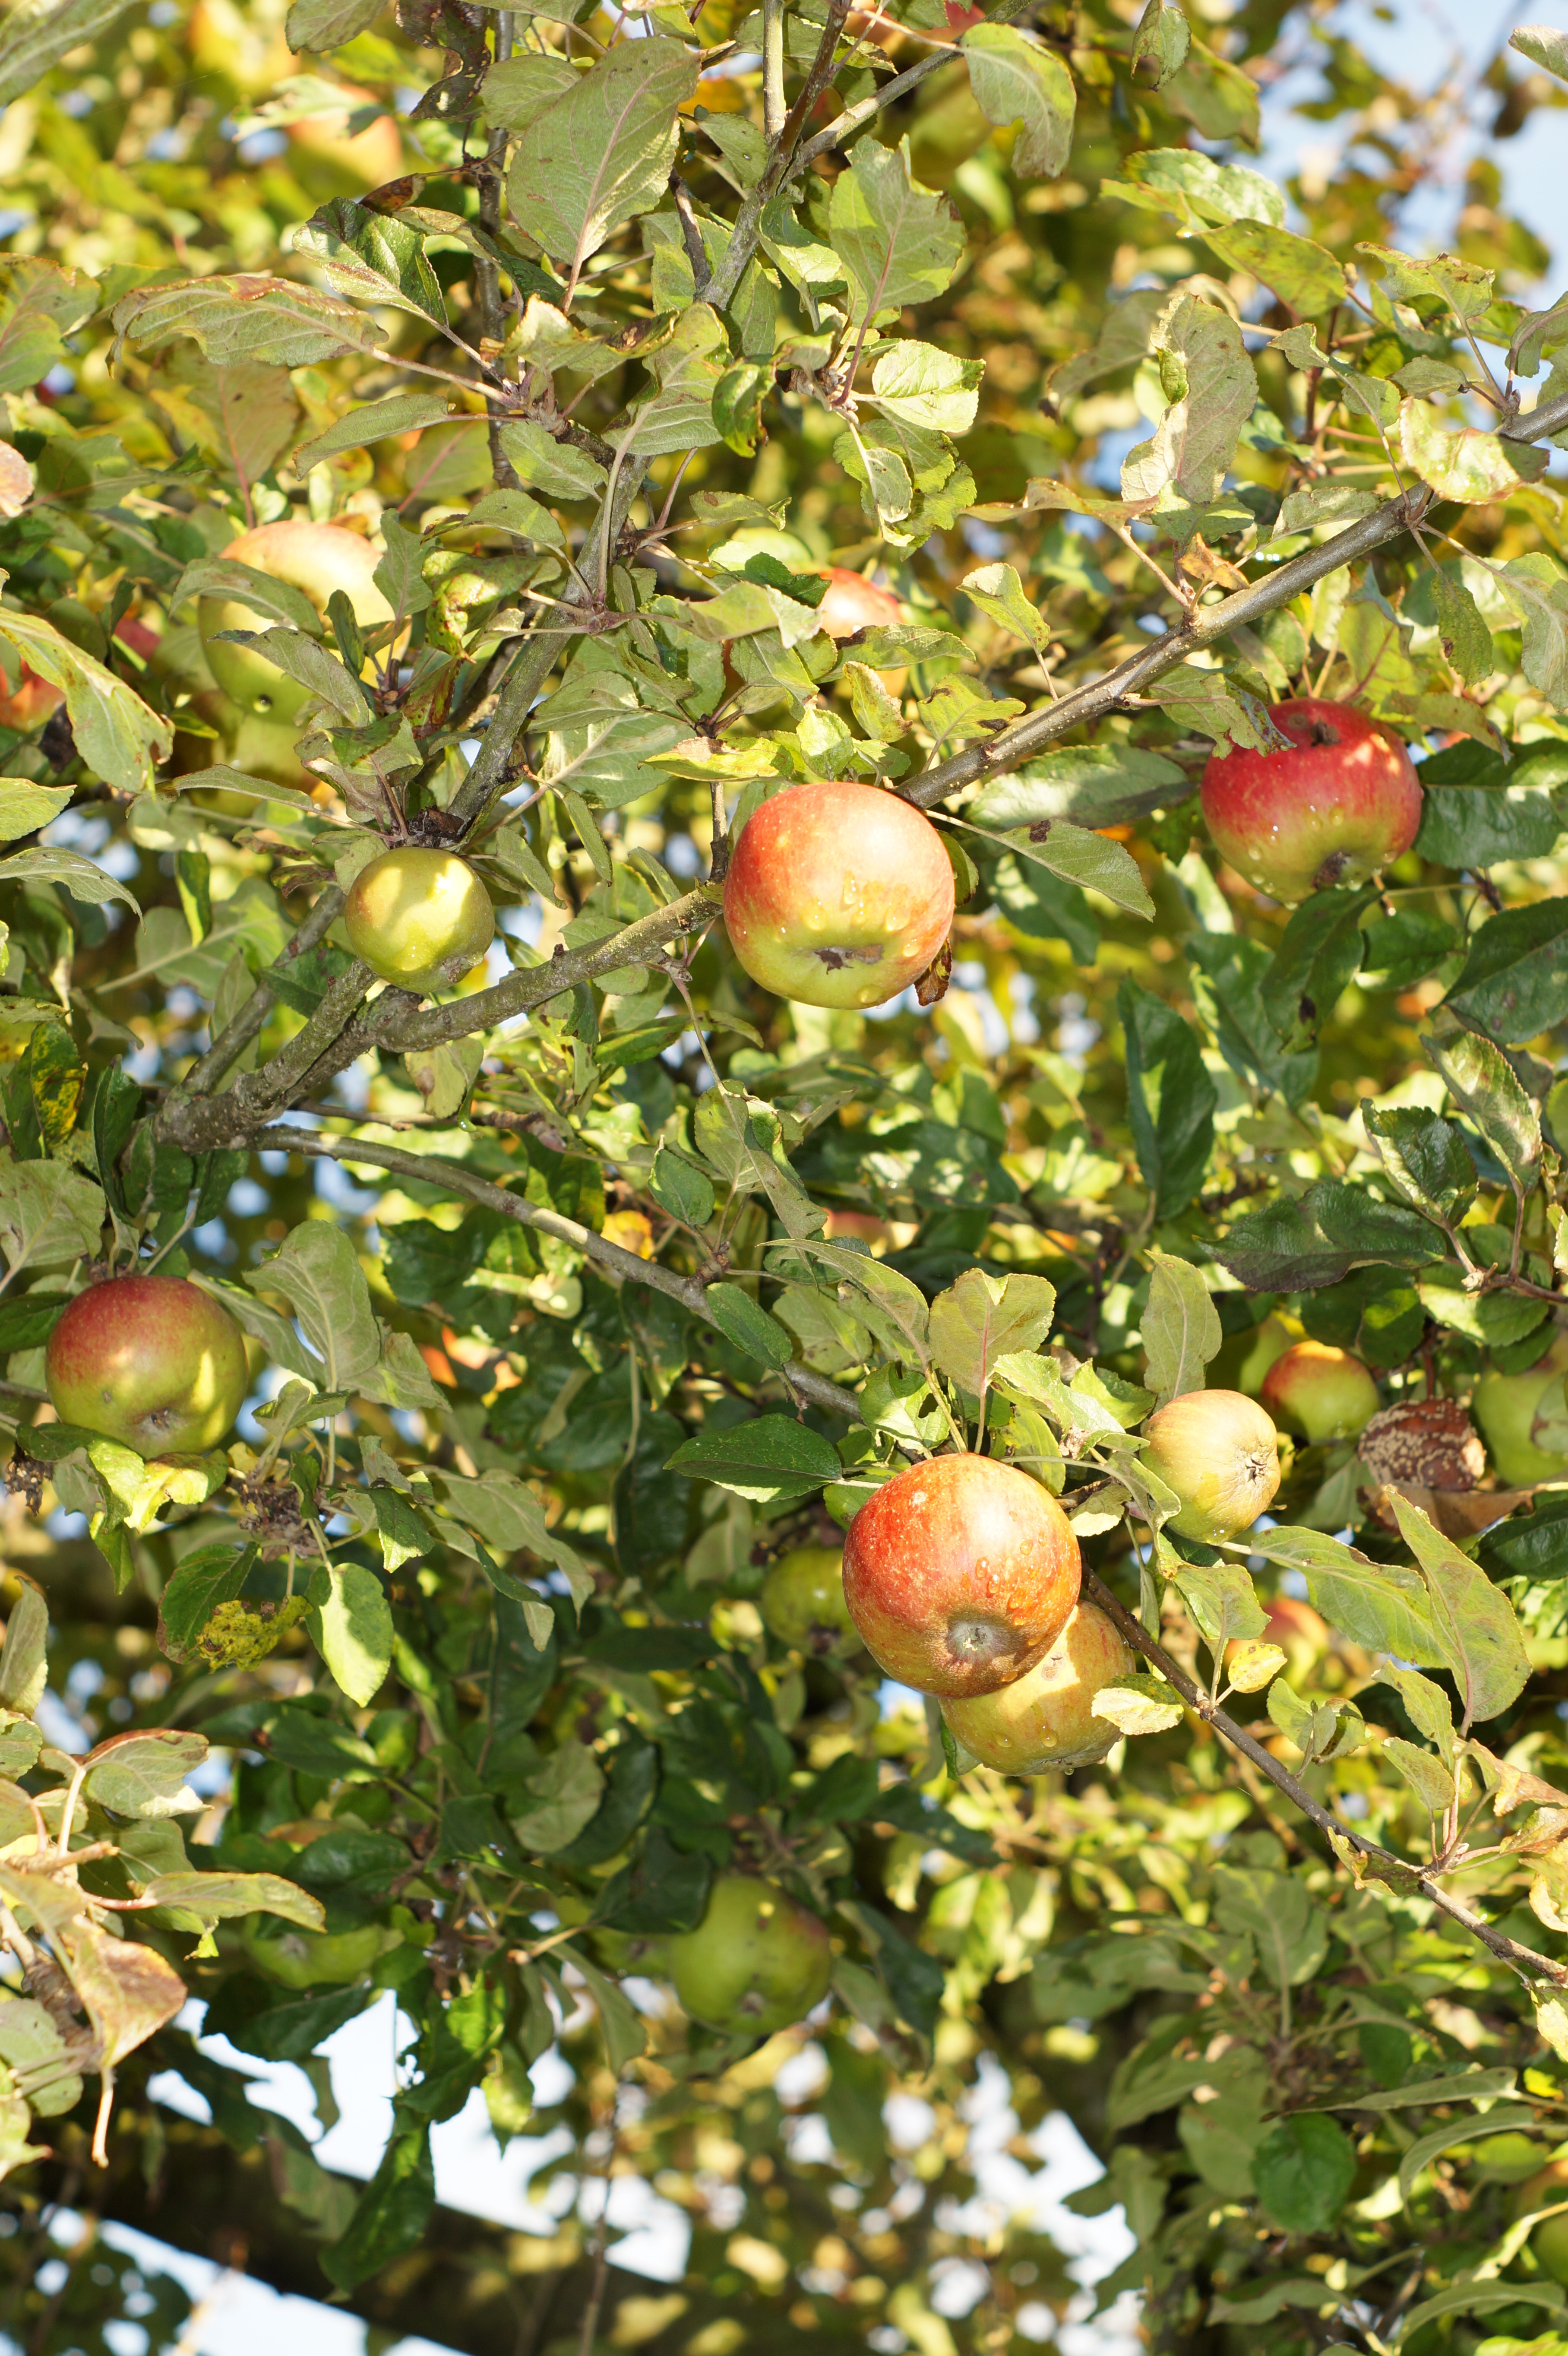
apple, tree, branch, plant, fruit, evergreen, autumn, healthy, leaves, fruit tree, frisch, citrus, apple tree